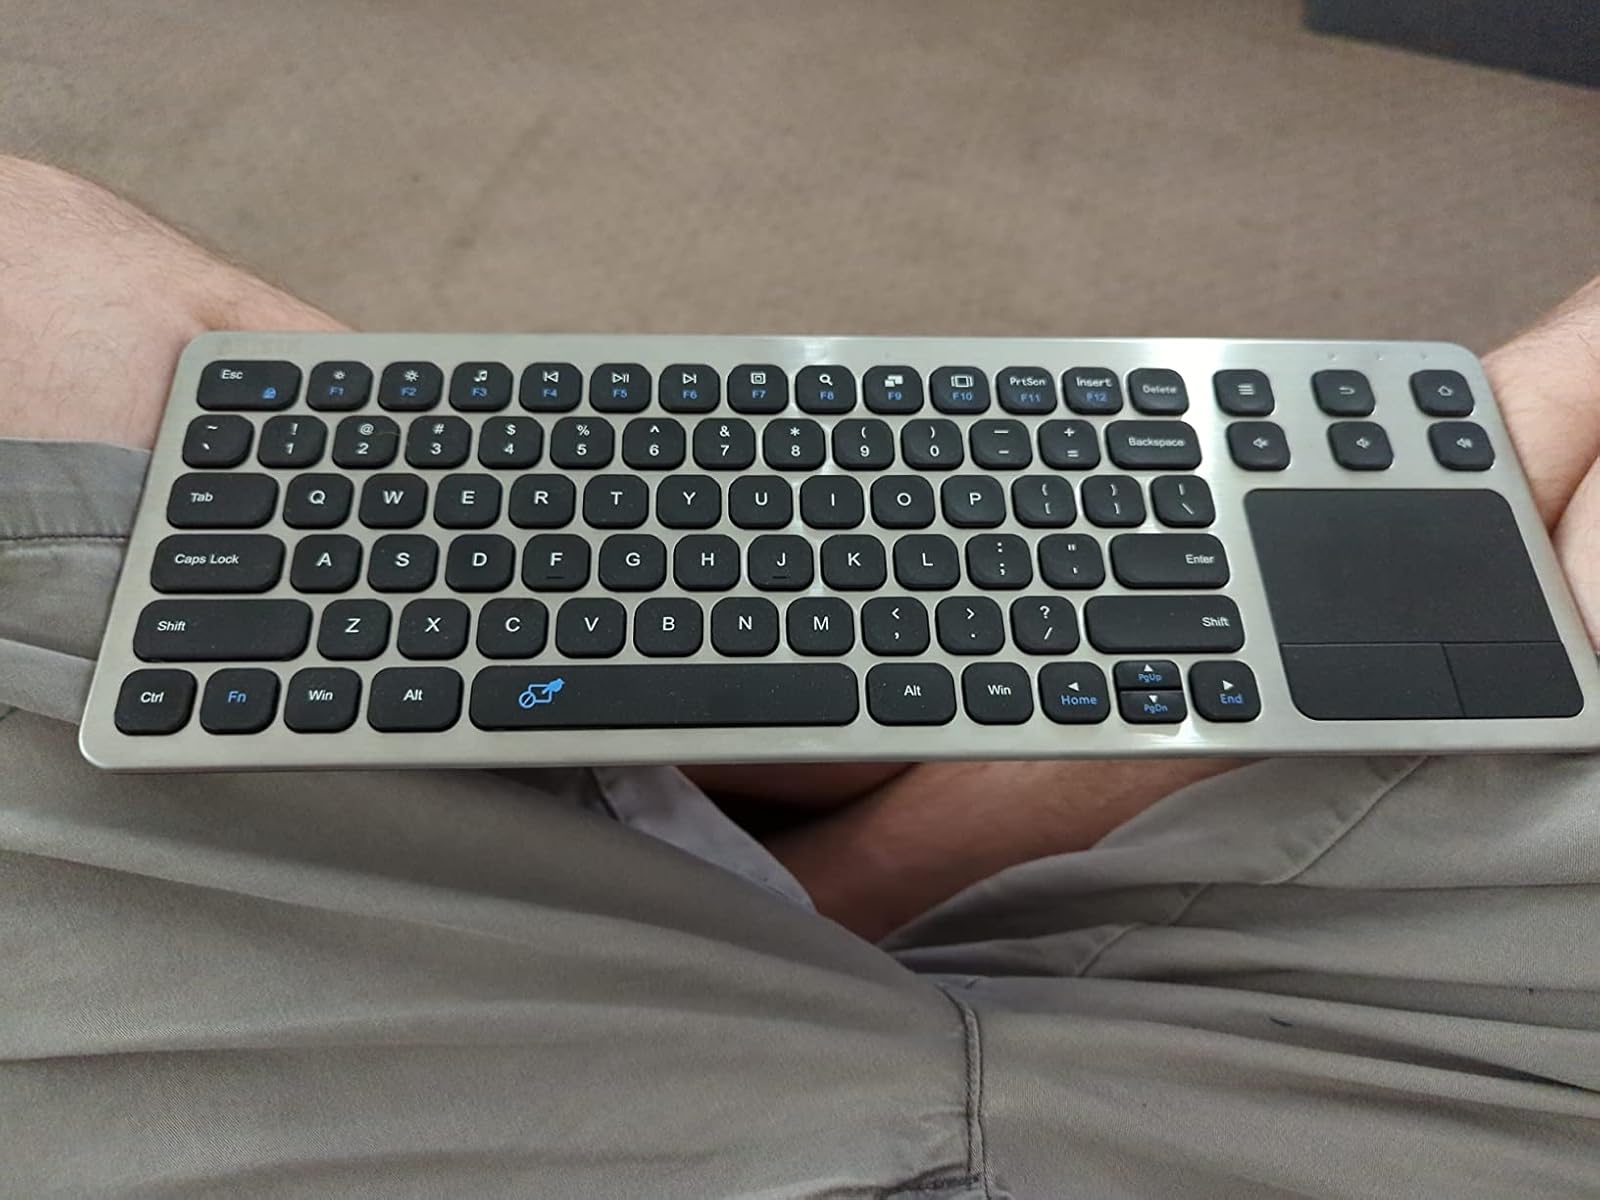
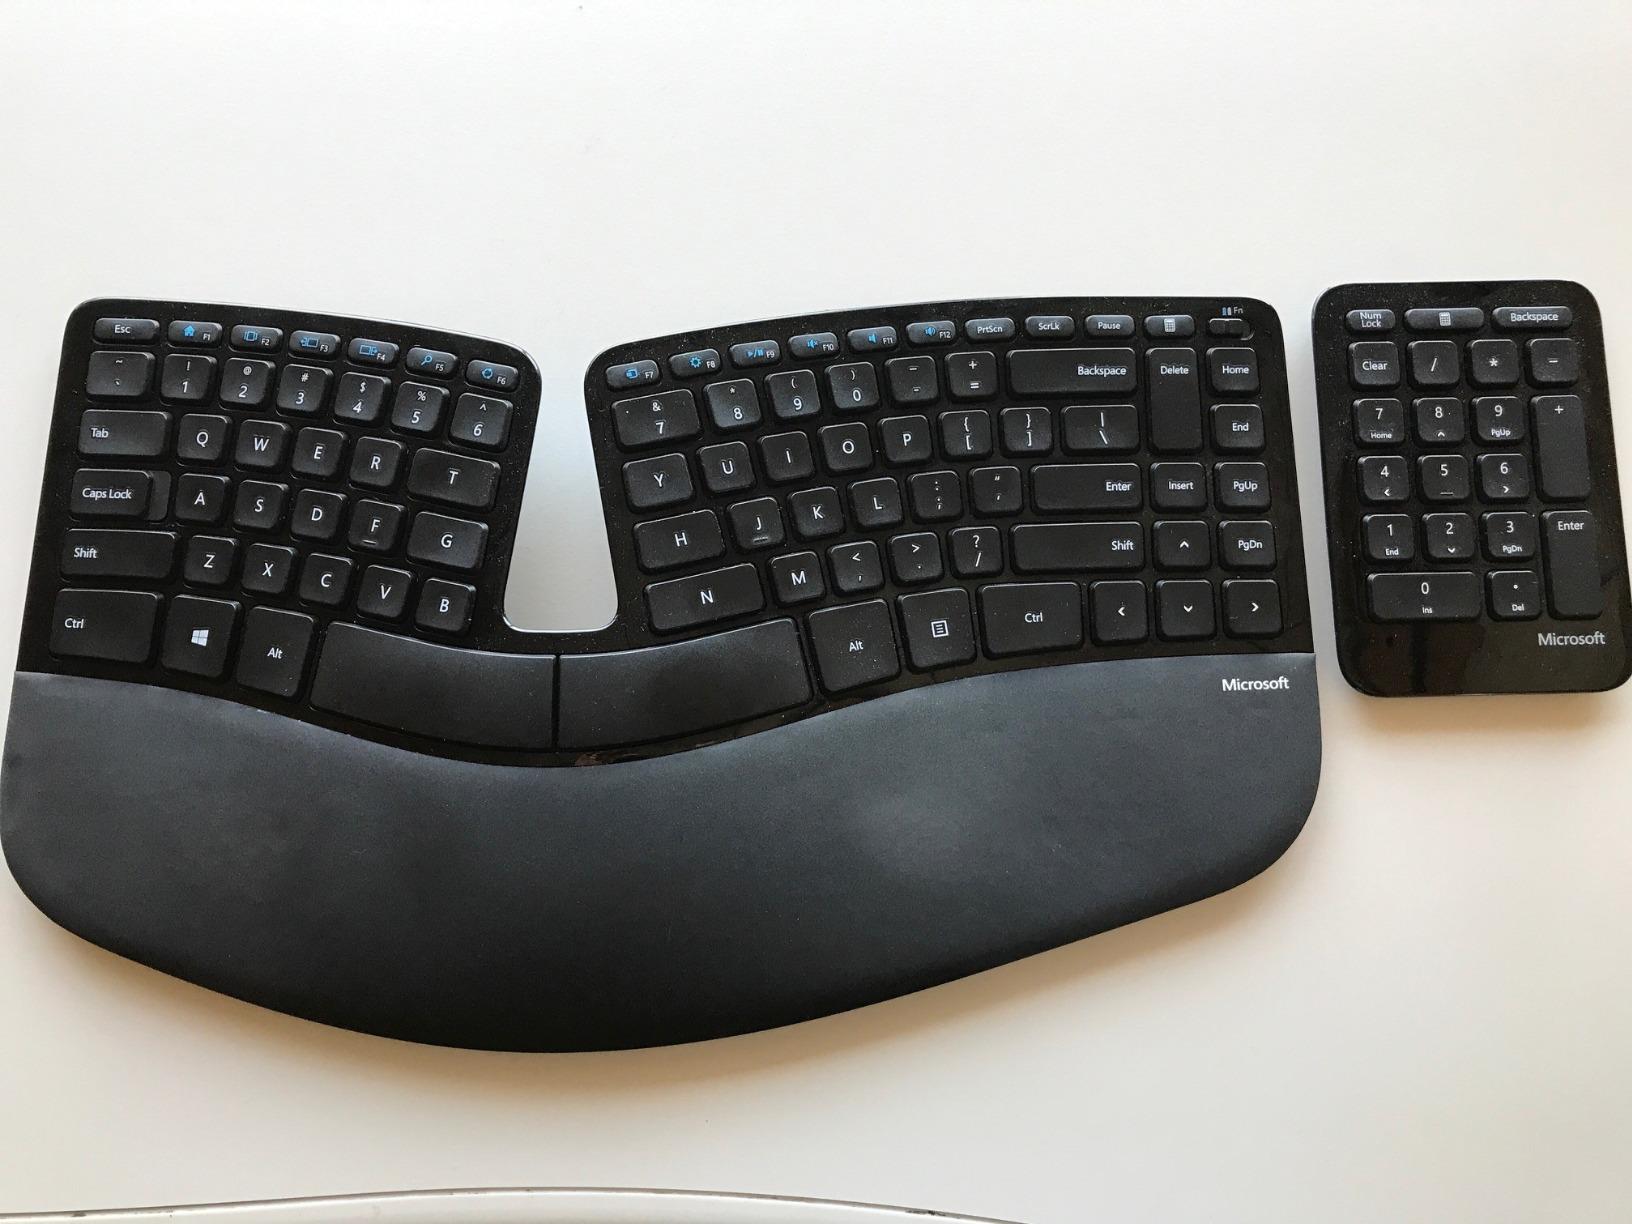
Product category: keyboard
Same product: no